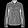
Label: Shirt